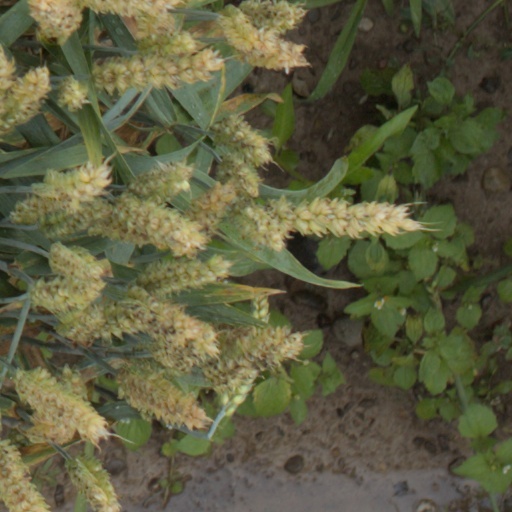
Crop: wheat